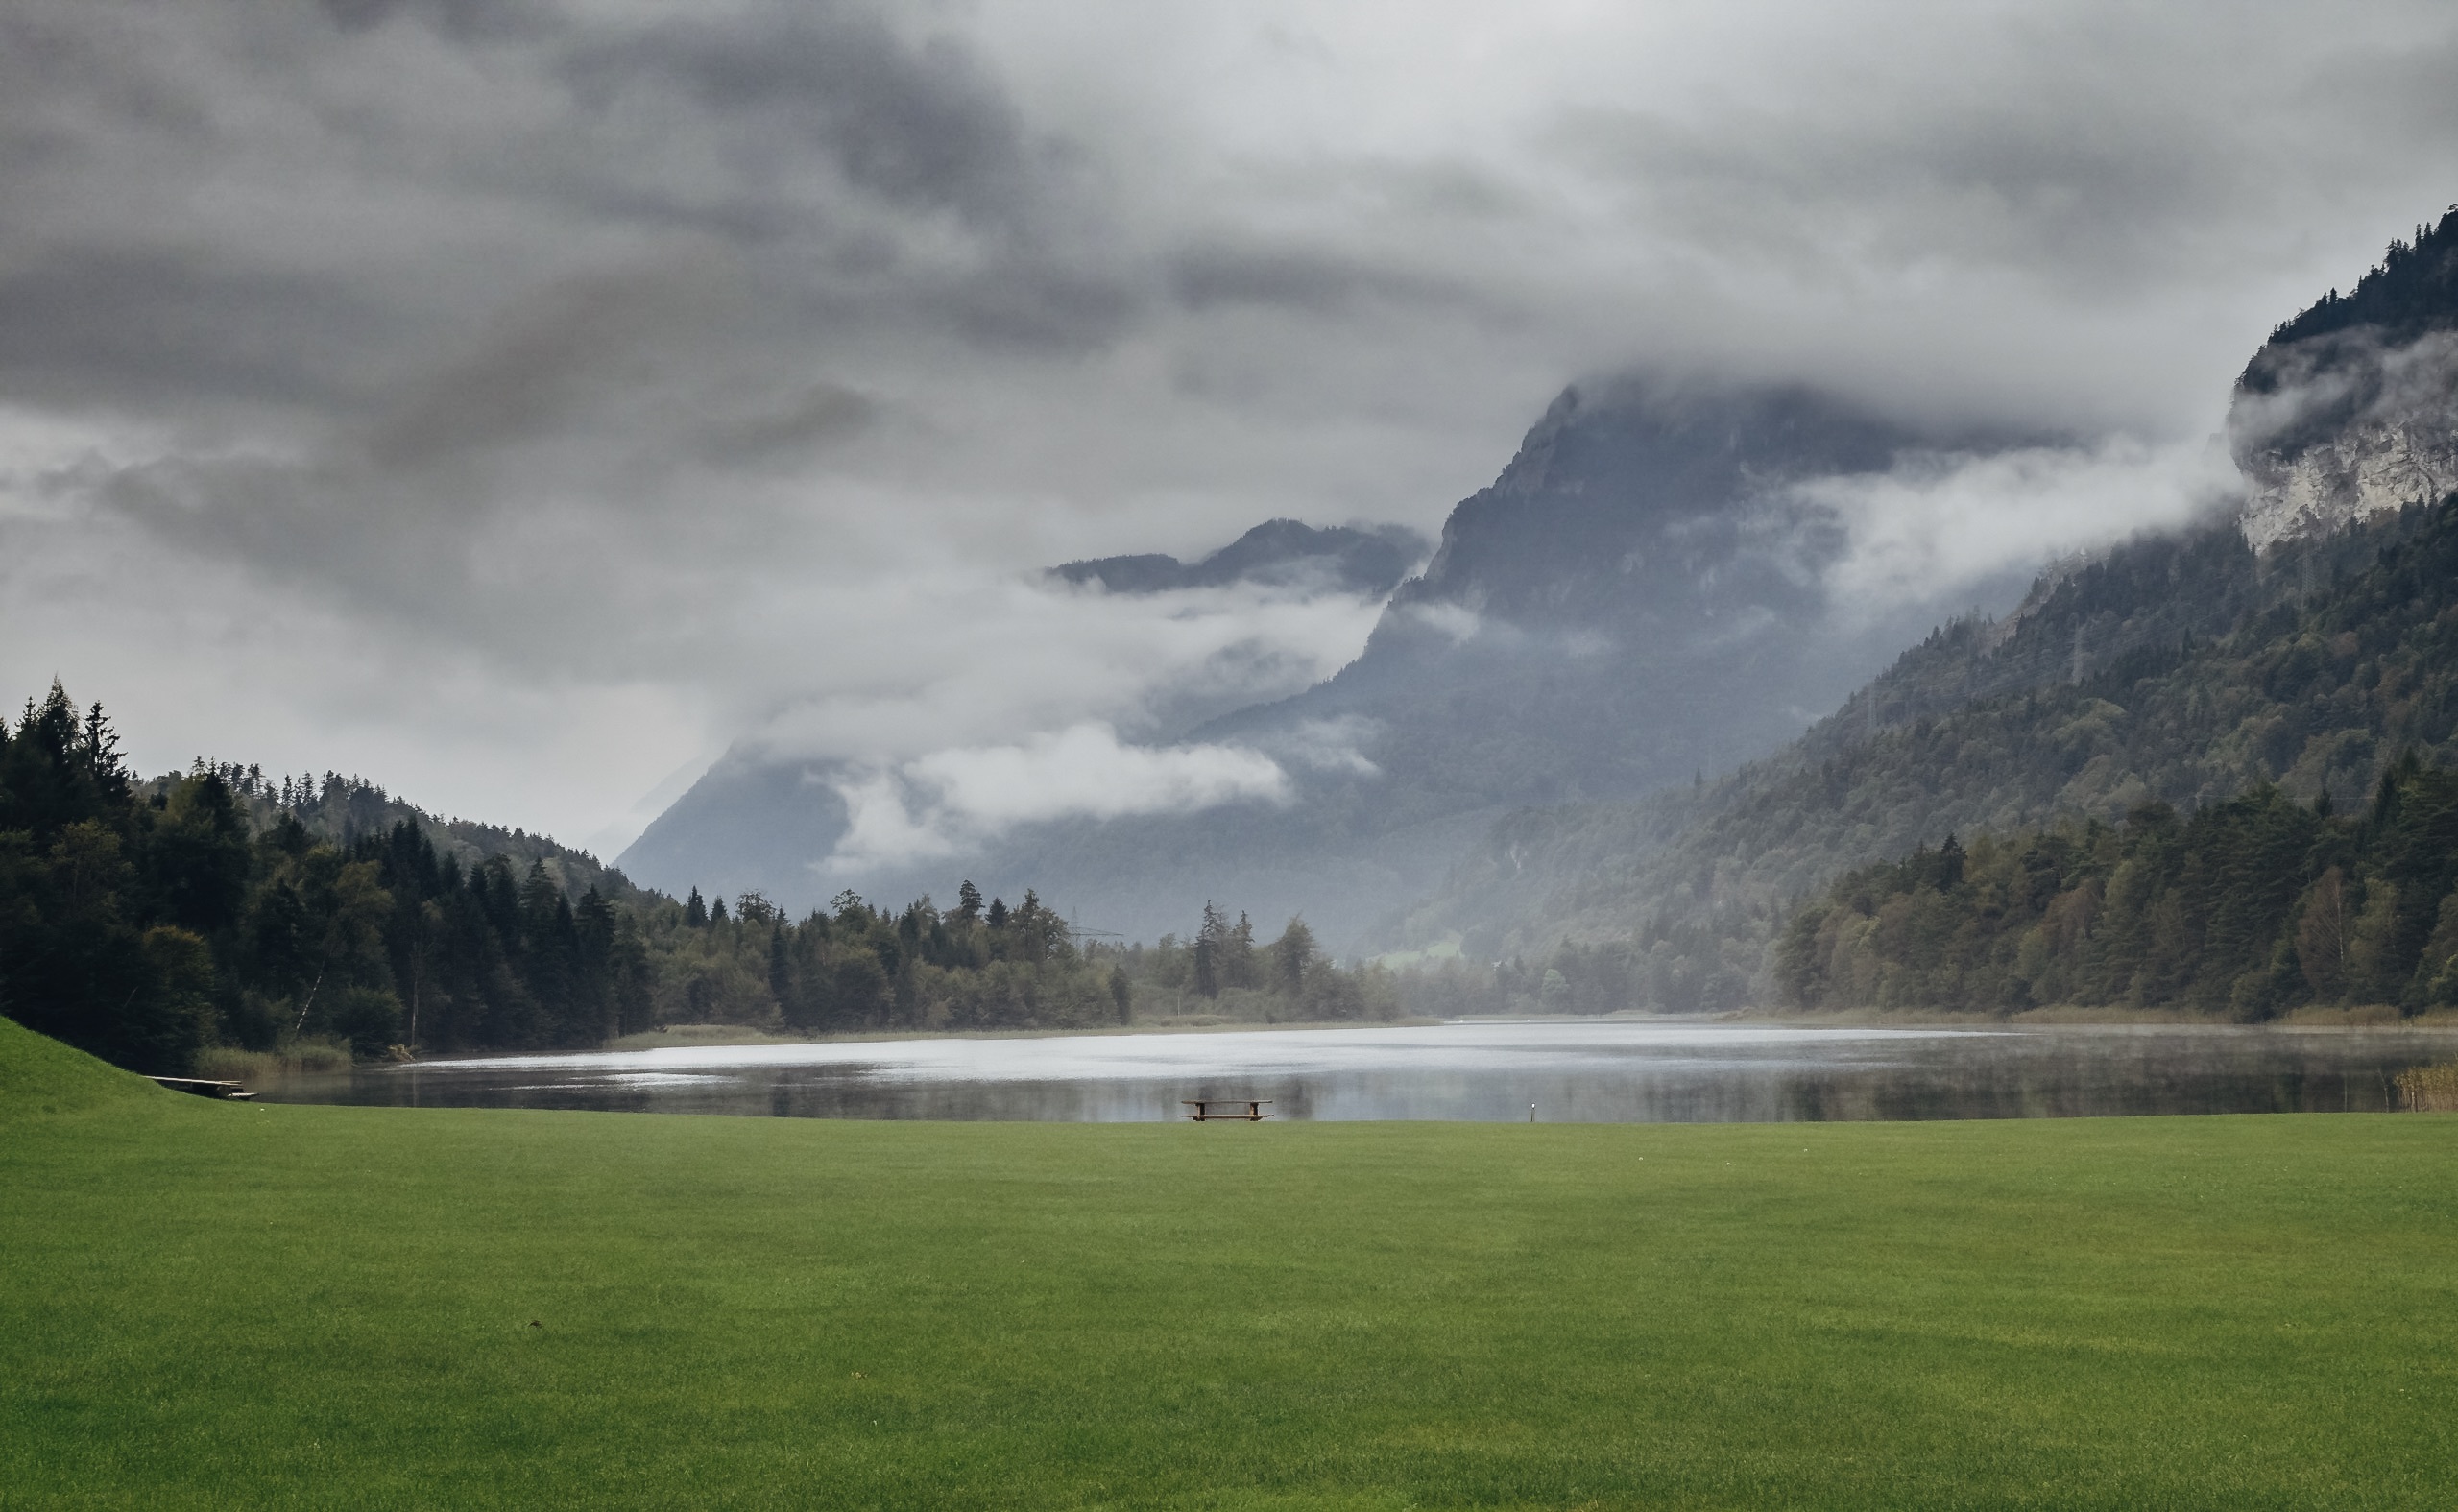
landscape, nature, wilderness, mountain, cloud, sky, fog, mist, trail, meadow, morning, hill, lake, valley, mountain range, green, reflection, autumn, weather, alpine, fjord, reservoir, highland, body of water, clouds, mountains, alps, landscapes, plateau, switzerland, mood, loch, pass, back light, rural area, landform, meteorological phenomenon, geographical feature, atmospheric phenomenon, mountainous landforms